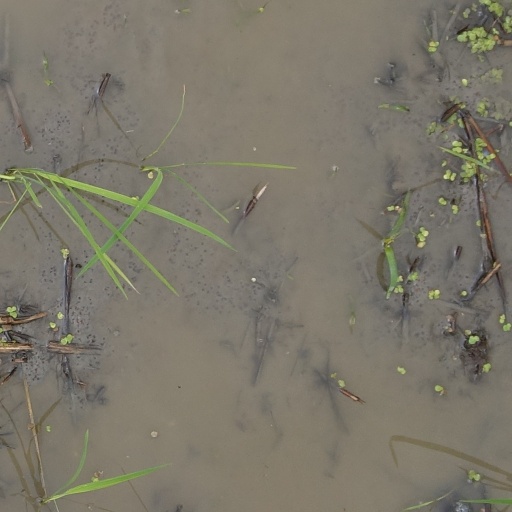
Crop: rice